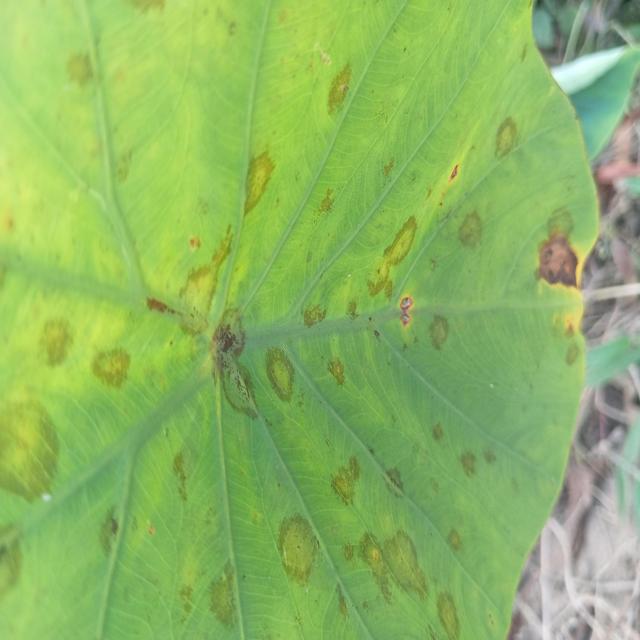
Label: Early_Blight